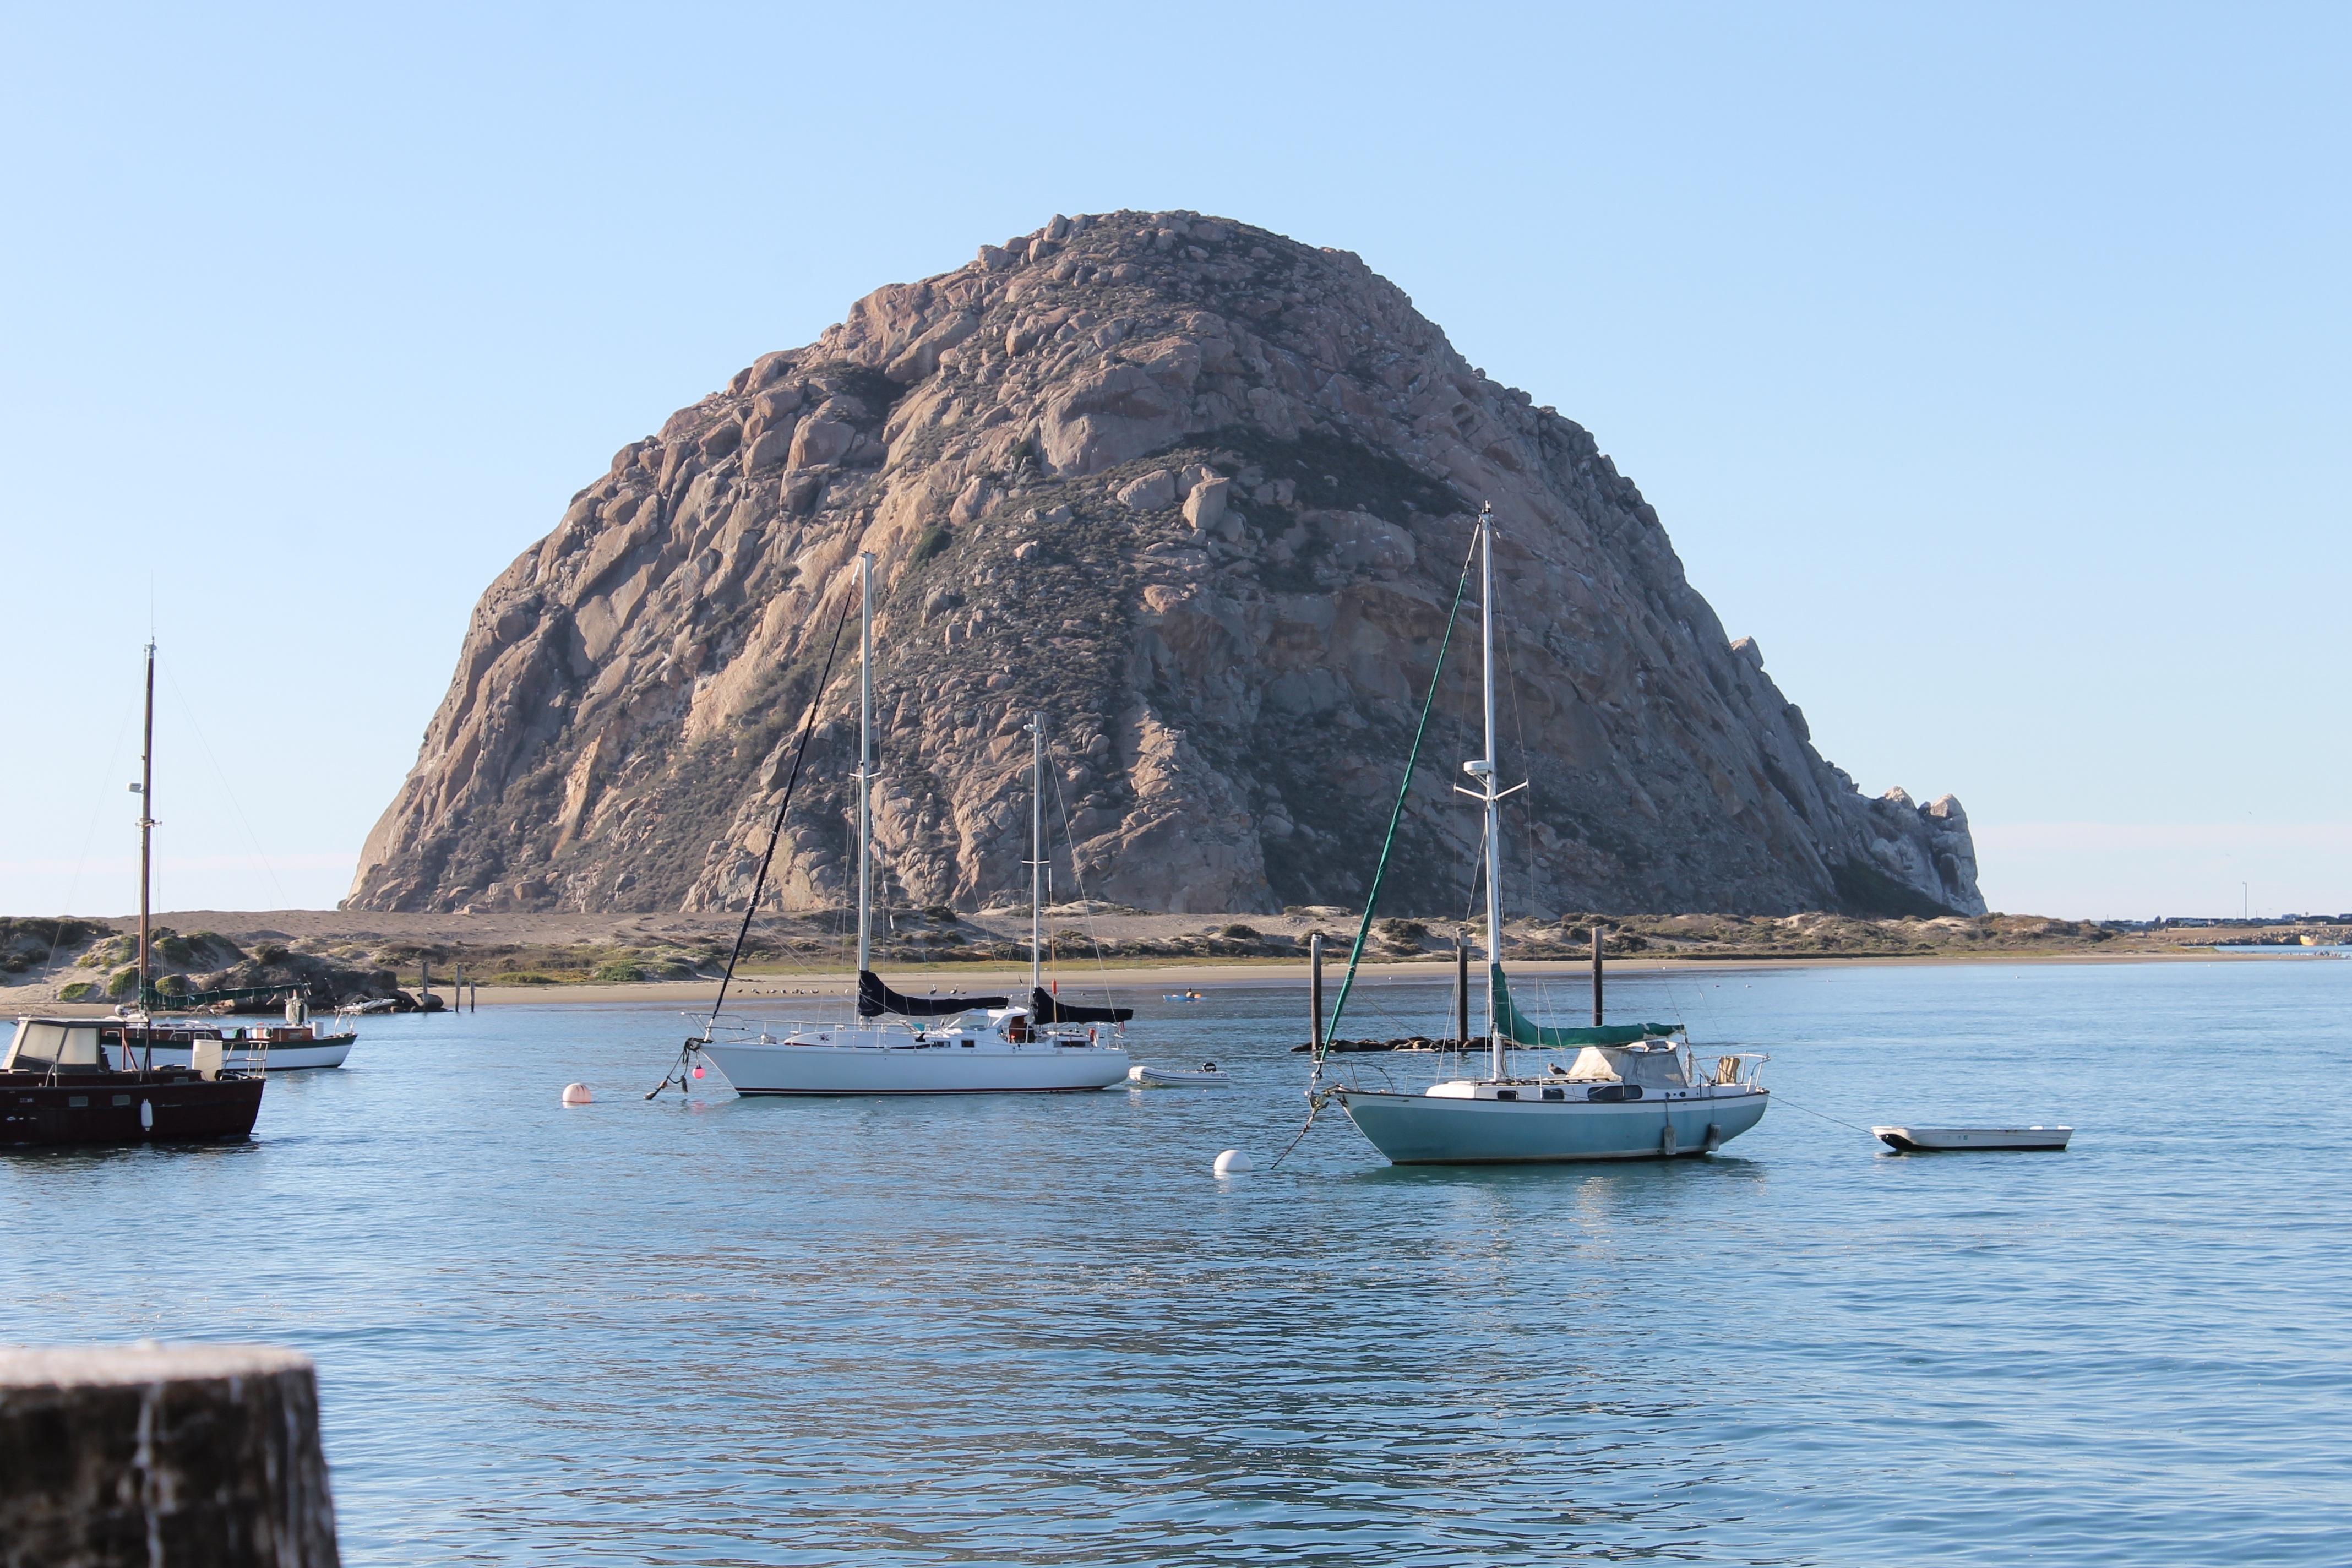
sea, coast, water, rock, ocean, boat, vacation, cove, vehicle, tranquil, sailing, bay, island, blue, sailboat, california, san, boating, pacific, watercraft, luis, obispo, cape, morro rock, morro bay ca